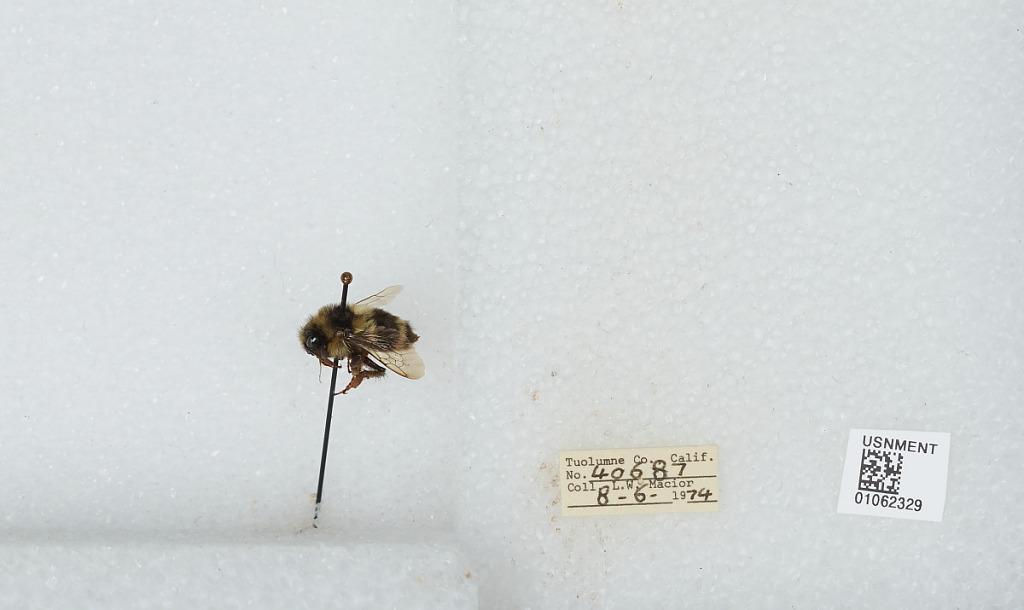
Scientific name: Bombus bifarius nearcticus
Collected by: L. Macior
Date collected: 1974-8-6
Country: United States
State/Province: California
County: Tuolumne
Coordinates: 38.02, -119.93